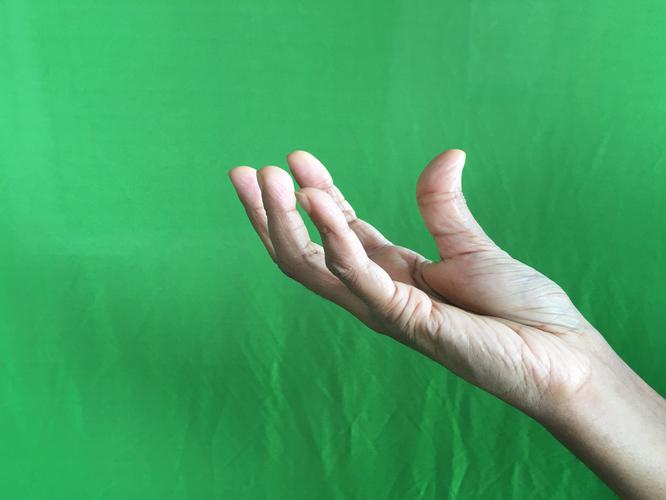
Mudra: Padmakosha
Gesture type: single_hand